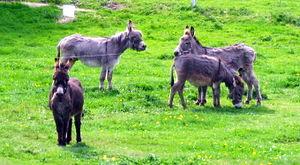
L'Âne commun, appelé plus communément « Âne », est une espèce de mammifères herbivores et ongulés appartenant à la famille des équidés. Souvent comparé au cheval, l'âne a des caractéristiques morphologiques propres qui le différencient clairement de son cousin, ses longues oreilles étant son attribut le plus facilement identifiable. Ces dernières lui offrent une ouïe particulièrement fine, et qui, complétée par un large champ de vision et un odorat fort développé, lui permettent une bonne perception du monde qui l'entoure. Baudet est le nom donné au mâle reproducteur. Les femelles, appelées ânesses, mettent bas après douze mois de gestation un petit nommé ânon. Celui-ci peut se lever et courir peu de temps après sa naissance. L'âne peut également s'hybrider avec d'autres équidés, par exemple avec la jument pour donner naissance à un nouvel animal, le mulet.